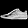
Label: Sneaker